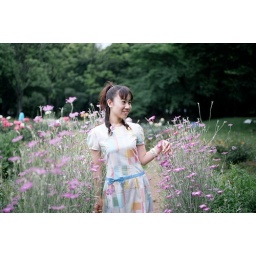
in the field of flowers